Aliens of the Deep

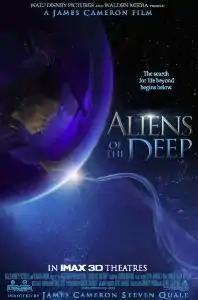
Promotional poster

Aliens of the Deep is a 2005 American documentary film directed in part by James Cameron alongside fellow cameraman and friend Steven Quale, who served as second unit director on Cameron's "Titanic" (1997) and later "Avatar" (2009), and filmed in the IMAX 3D format. It was produced by Walden Media and Walt Disney Pictures. Cameron teams with NASA scientists to explore the mid-ocean ridges, submerged chains of mountains in the Atlantic and Pacific oceans that are home to some of the planet's more unusual forms of life. It was released on DVD on November 1, 2005.